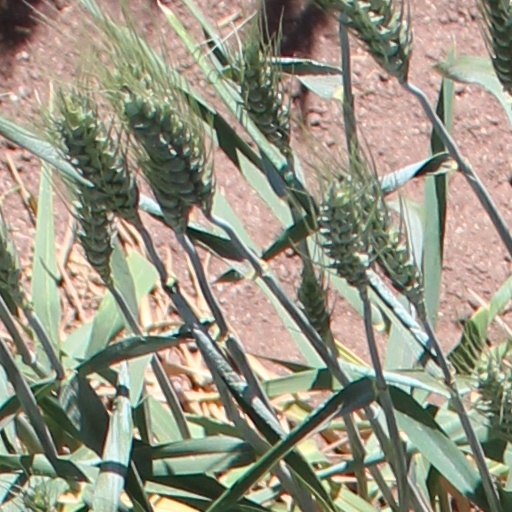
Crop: wheat